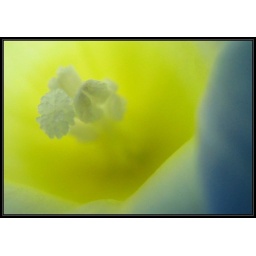
white stamen of the pale blue morning glory in a yellow light fog